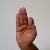
The image shows a hand gesture representing the letter 'F' in Indian Sign Language.